Scallion

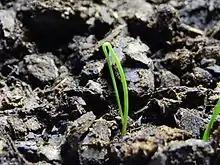
A germinating scallion, 10 days old

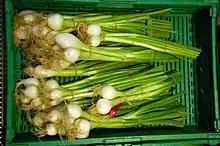
A close-up view of spring onions (note the larger bulbs)

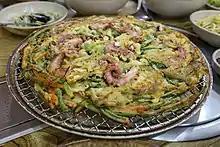
A Korean haemulpajeon (seafood and scallion pancake)

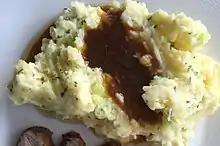
Irish champ, served with gravy

Scallions may be cooked or used raw, often as a part of salads, salsas, or as a garnish. Scallion oil is sometimes made from the green leaves, after they are chopped, lightly cooked, and emulsified in a vegetable oil.